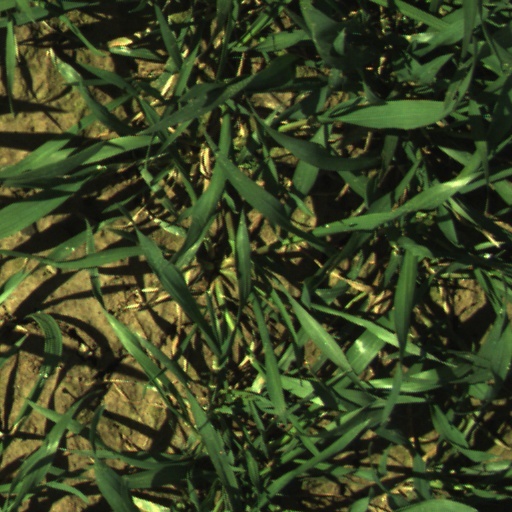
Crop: wheat